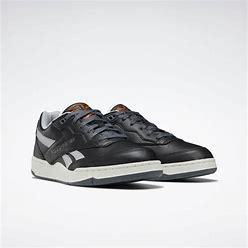
Brand: Reebok
Model: BB 4000 Ii